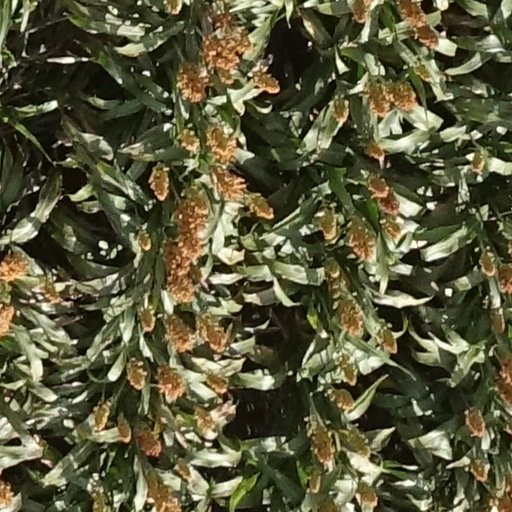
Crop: sorghum